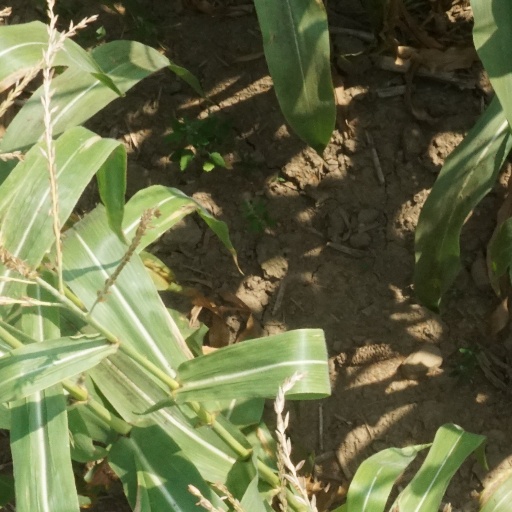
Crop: maize; corn